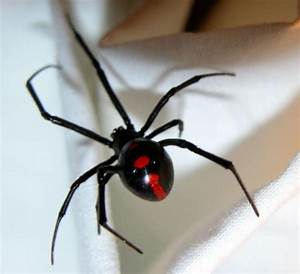
Label: spider